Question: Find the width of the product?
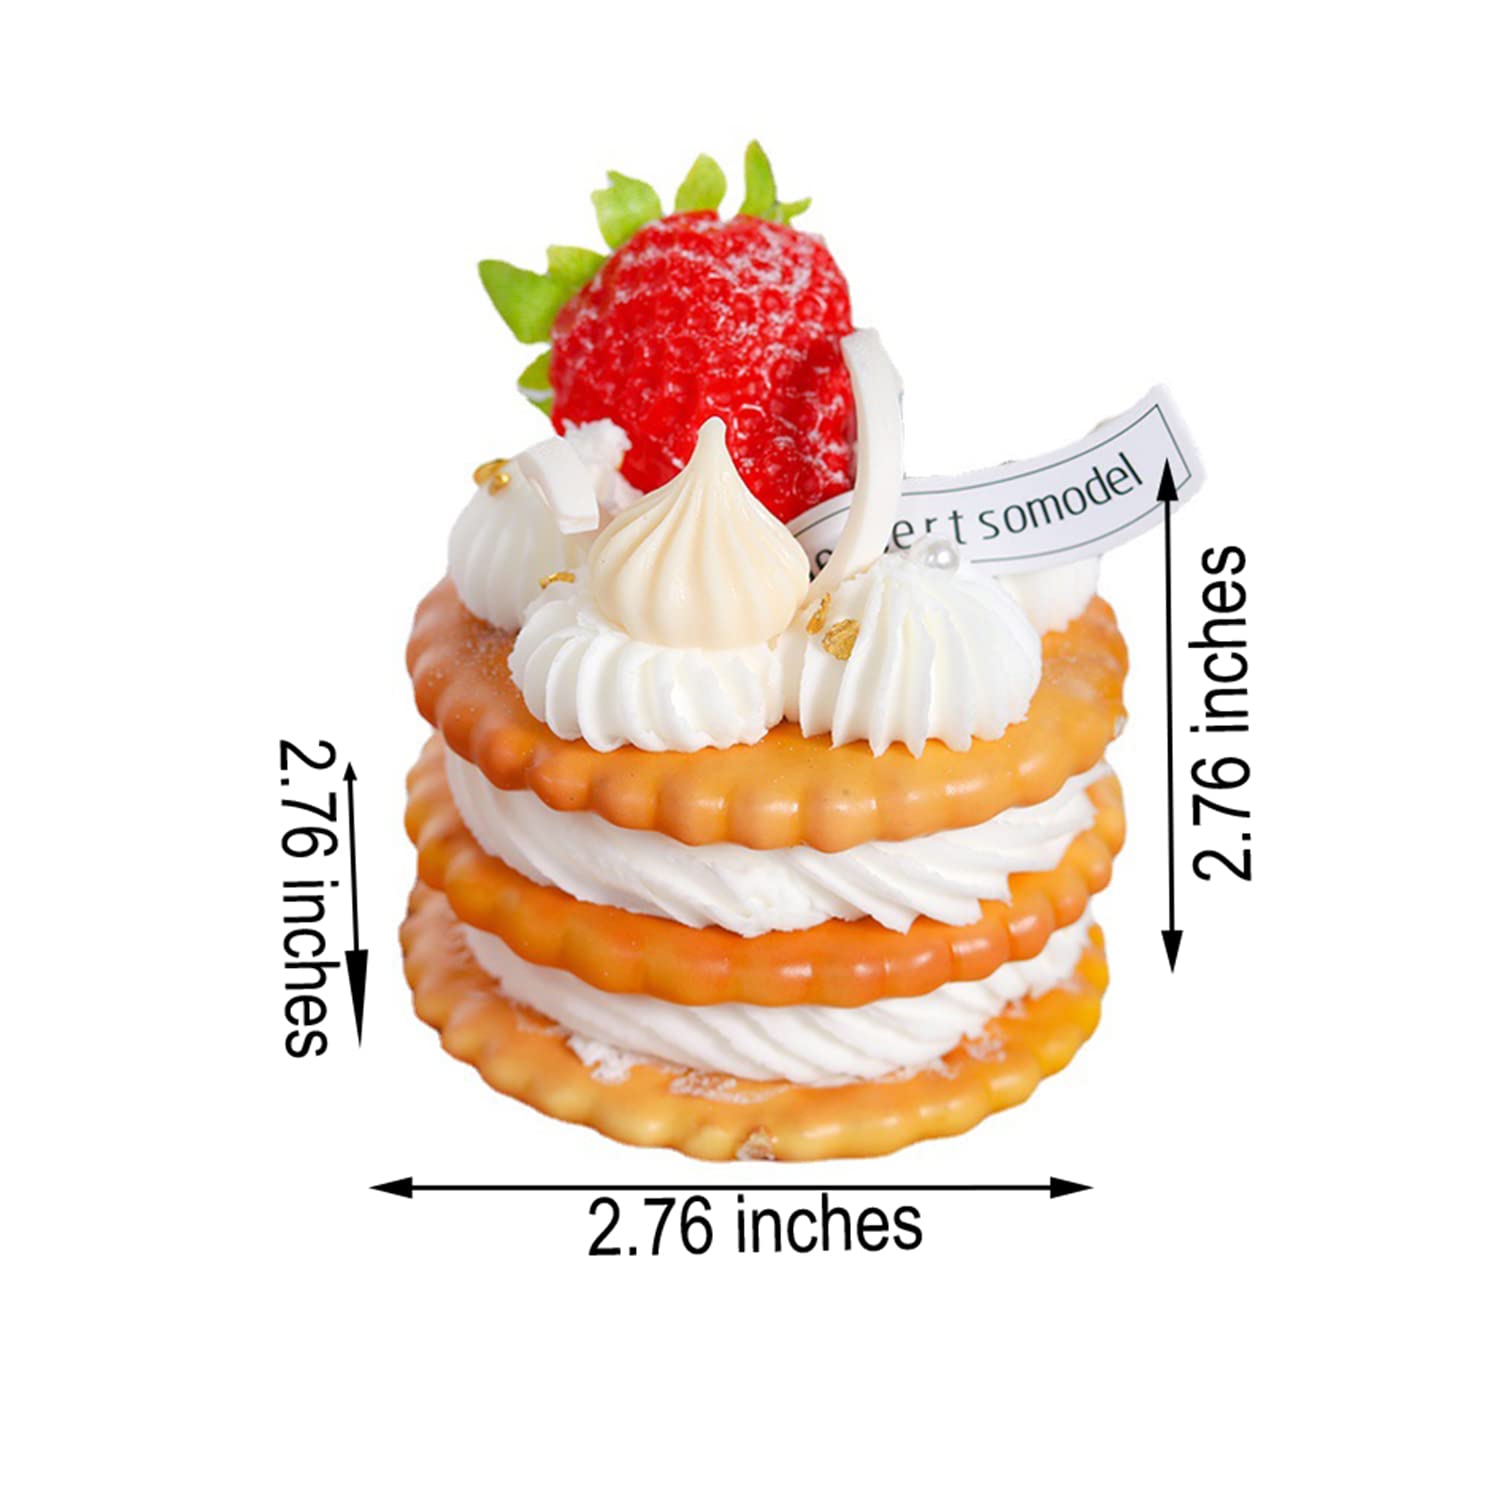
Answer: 2.76 inch